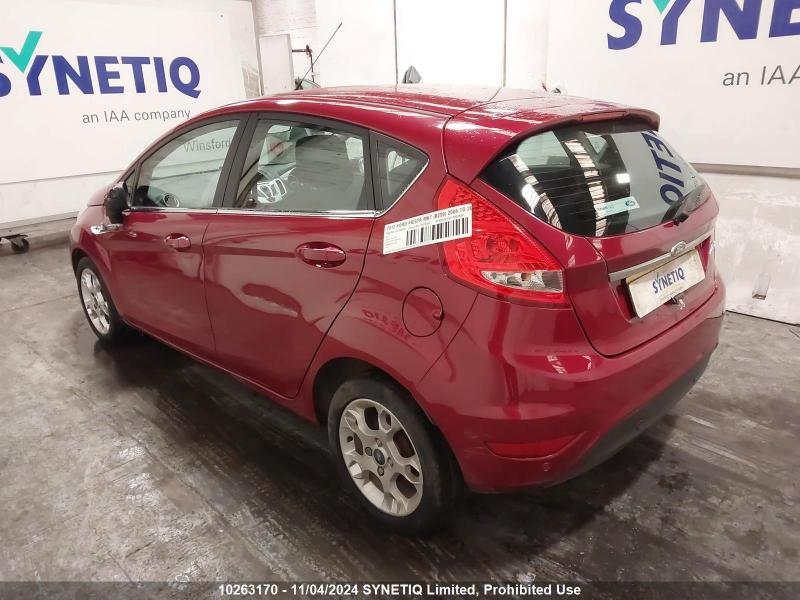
Aucun dommage détecté.
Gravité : aucun